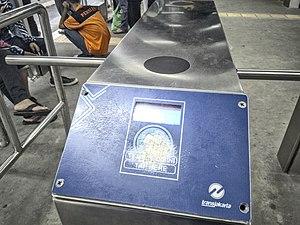
Le TransJakarta est le réseau de transport par bus à haut niveau de service en site propre de Jakarta, la capitale de l'Indonésie, étant mis en place pour offrir aux habitants de la métrolpole un moyen de transport en commun rapide et confortable, dans une ville réputée pour ses embouteillages.